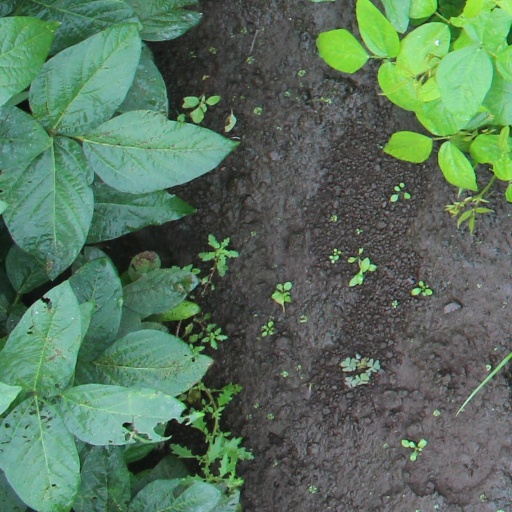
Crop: soybean